Peter Serwan

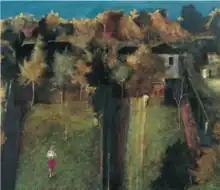
Peter Serwan, "Suburban Interlude", 2003, oil on linen, 137 x 152 cm

Between 2000 and 2004, Serwan produced a series of large-scale paintings in which the composition is tilted upwards. In "Suburbia" (2000), a couple stand surrounded by suburban boundary fences, on the other side of which people mow their lawns. In "Suburban Interlude" (2003) a girl holds a cat at the bottom left of the picture, hemmed in on three sides by a fence, a somewhat cruciform Hills Hoist, and a wheelie bin to her right. Similarly, "Dwellers I" (2004), is composed of various tableaus occurring in isolation from one another, divided by backyard fences. "Marking Time" I (2004) presents two scenes, on either side of a backyard fence – a woman holding a baby on her hip, on one side, an older man watering his garden on the other.